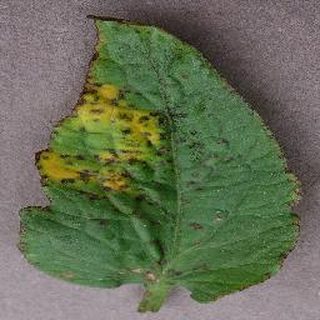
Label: tomato_bacterial_spot